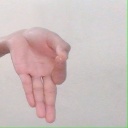
अक्षर: ज्ञ